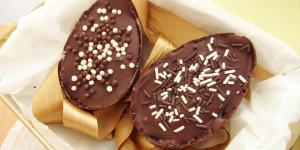
huevos de pascua rellenos de chocolate y coco